Jeddah Corniche

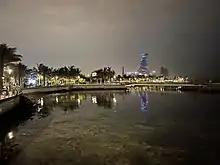
Jeddah Corniche at night

The Jeddah Corniche, also known as the Jeddah Waterfront (JW), is a 30 km coastal resort area of the city of Saudi Arabia. Located along the Red Sea, the corniche features a coastal road, recreation areas, pavilions and large-scale civic sculptures as well as King Fahd's Fountain, the highest fountain in the world. Also located here is the Al-Rahmah Mosque (formerly known as the Fatimah Mosque), which is a popular attraction to visitors.